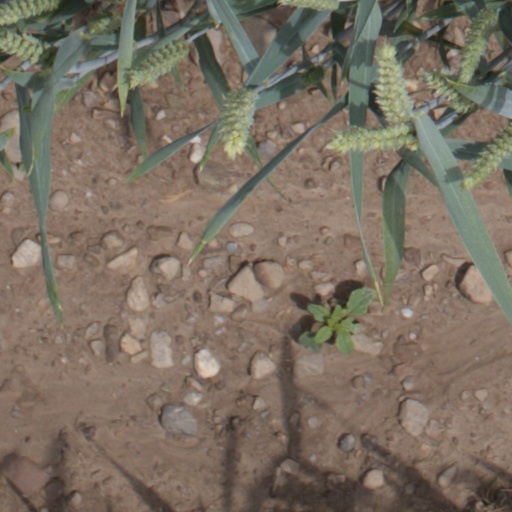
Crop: wheat